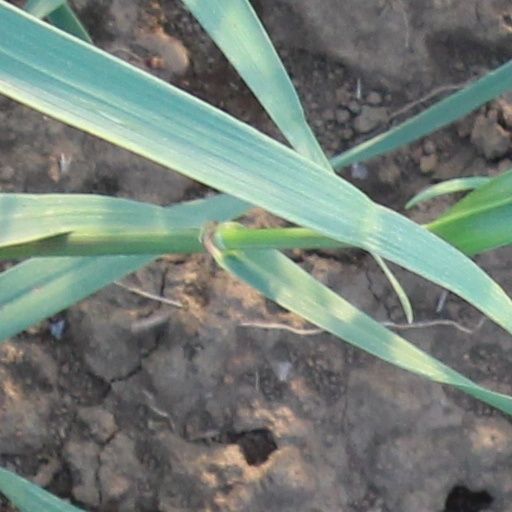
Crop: wheat